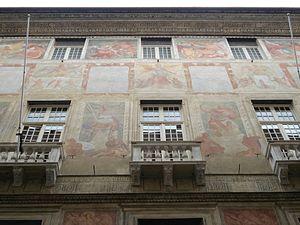
Le Palazzo Angelo Giovanni Spinola est un édifice historique situé dans la via Garibaldi dans le centre historique de Gênes.